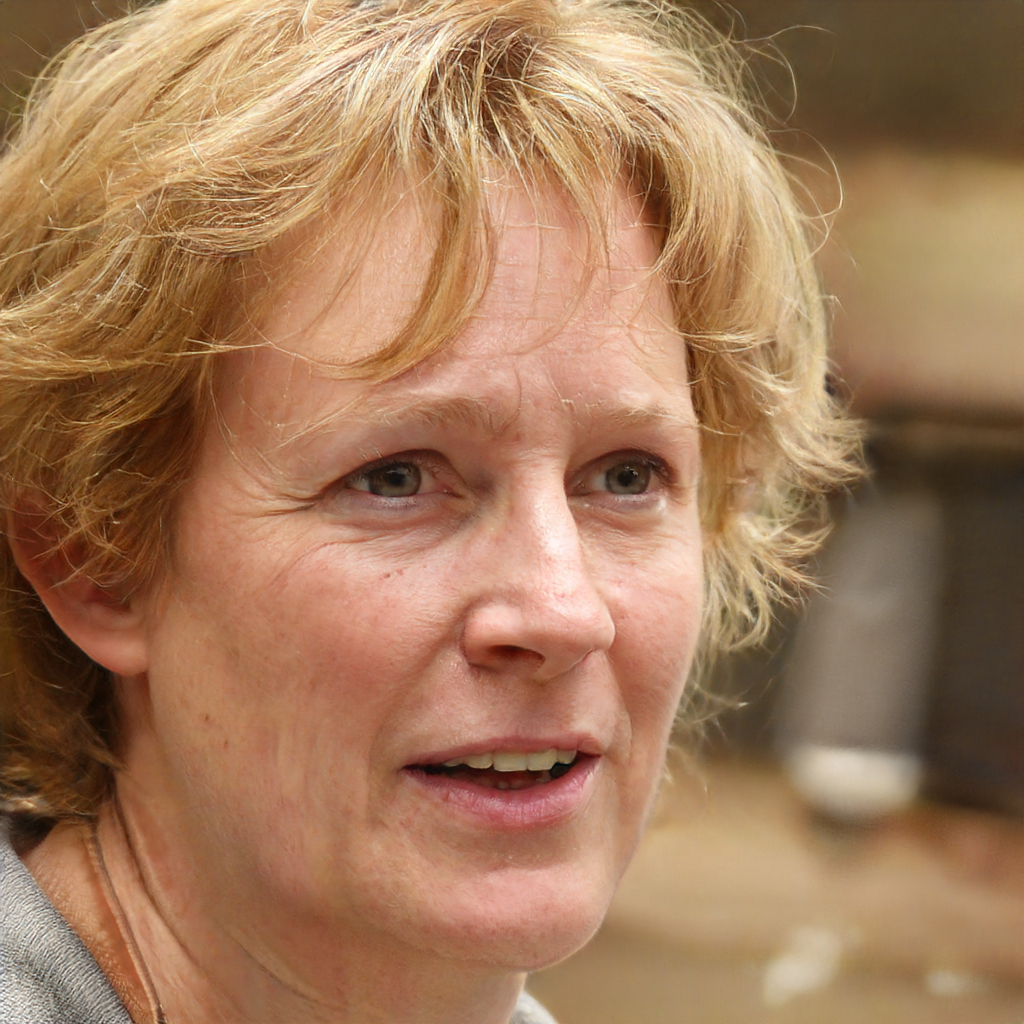
Label: Colored